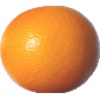
Label: pink_grapefruit